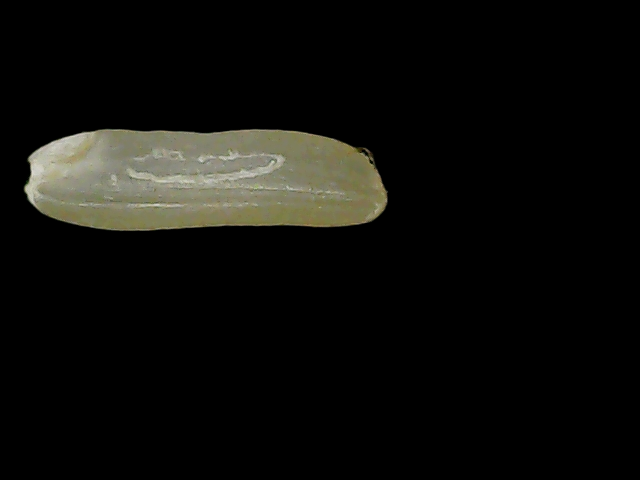
Rice variety: Binadhan19